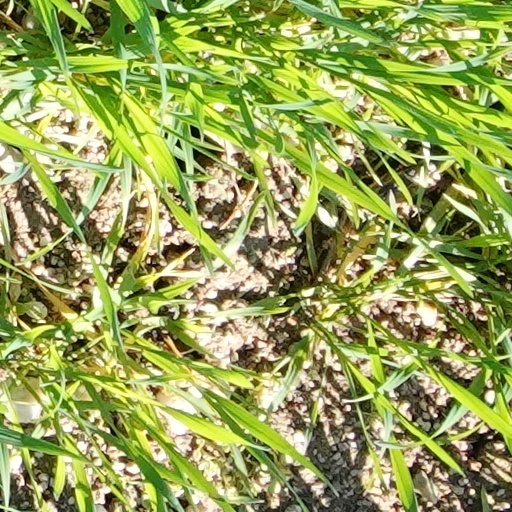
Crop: wheat